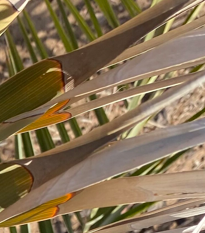
Label: Potassium Deficiency